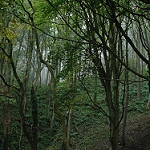
Label: forest